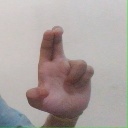
अक्षर: आ